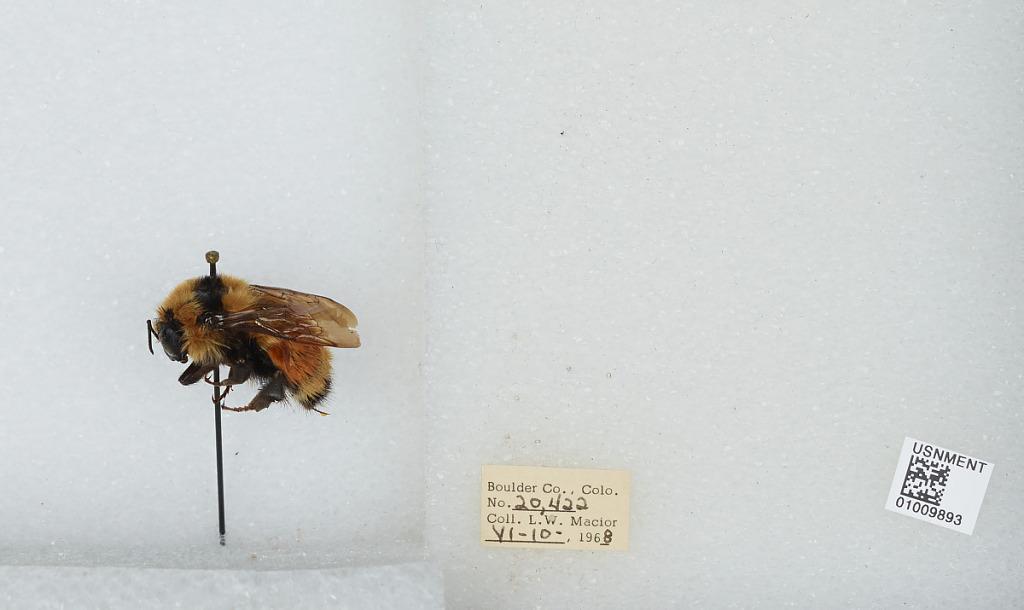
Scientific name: Bombus (Pyrobombus) huntii Greene
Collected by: L. Macior
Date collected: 1968-6-10
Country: United States
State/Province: Colorado
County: Boulder
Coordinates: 40.015, -105.27